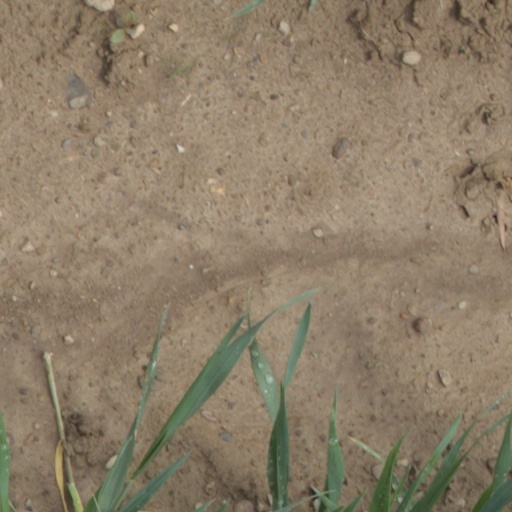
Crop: wheat